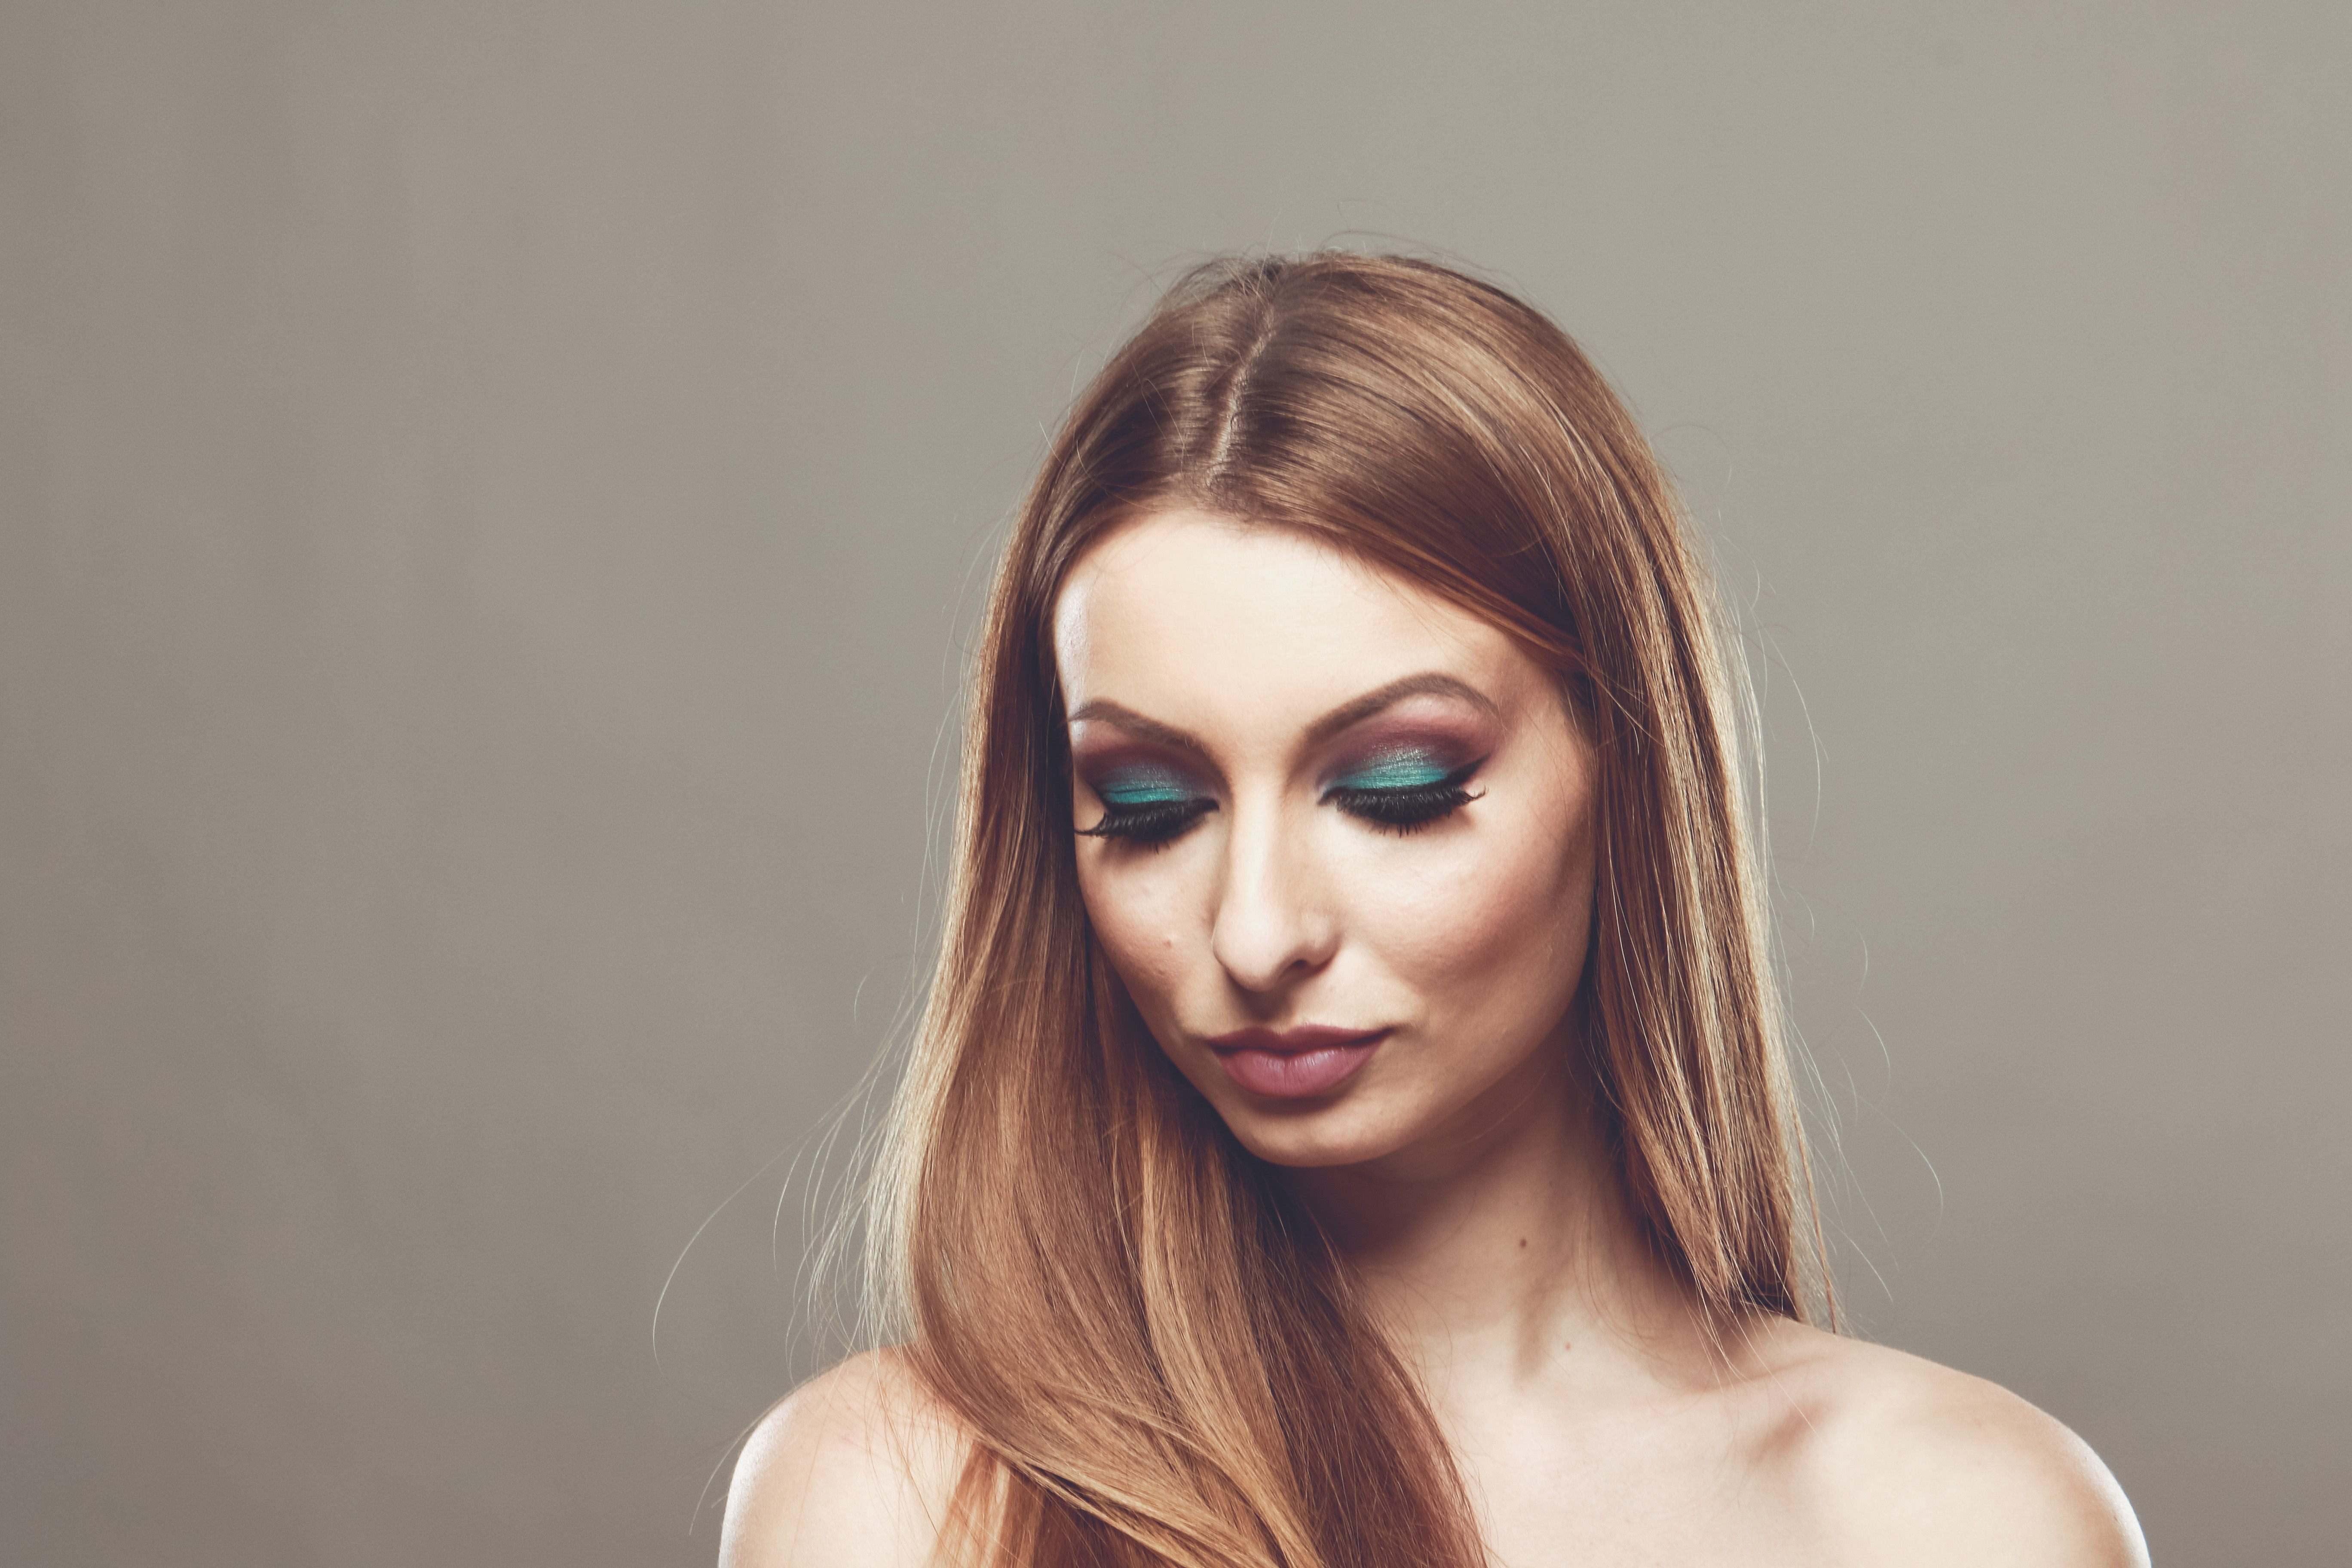
hair, face, lip, skin, eyebrow, beauty, hairstyle, head, chin, shoulder, blond, nose, eyelash, long hair, eye, brown hair, forehead, model, hair coloring, cheek, close up, joint, photo shoot, photography, mouth, jaw, layered hair, eye shadow, portrait photography, eye liner, fashion accessory, Step cutting, ear, eyelash extensions, fashion model